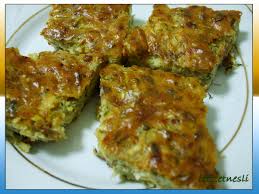
Yemek: mucver